Bongo (antelope)

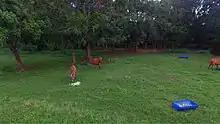
Mountain bongos in captivity at the Mount Kenya Wildlife Conservancy (2019)

To illustrate significance of genetic diversity loss, assume the average metapopulation size is 35 animals based on 140 animals spread across four populations (140/4=35). Assuming stable populations, these populations will lose 8% of their genetic diversity every decade. By managing all four populations as one, through strategic transfers, gene loss is reduced from 8% to 2% per decade, without any increase in bongo numbers in Kenya. By managing the European and African populations as one – by strategic exports from Europe combined with "in situ" transfers, gene loss is reduced to 0.72% every 100 years, with both populations remaining stable. If populations in Kenya are allowed to grow through the implementation of effective conservation, including strategic transfers, gene loss can be effectively halted in this species and its future secured in the wild.